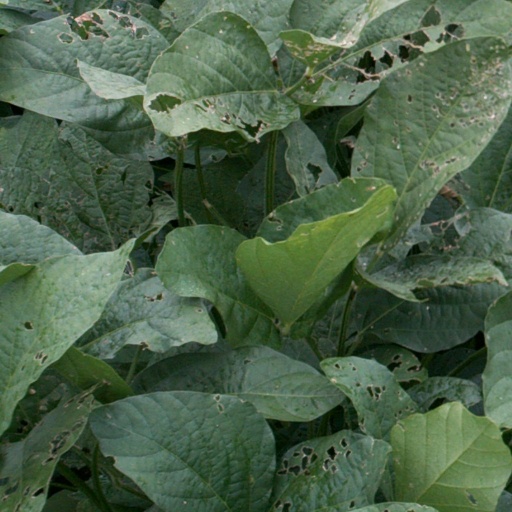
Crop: soybean